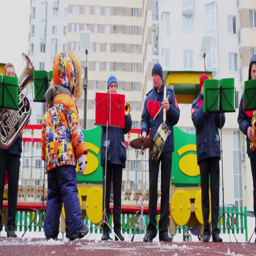
little kid dances near musicians which play music on playground near residential houses at winter day